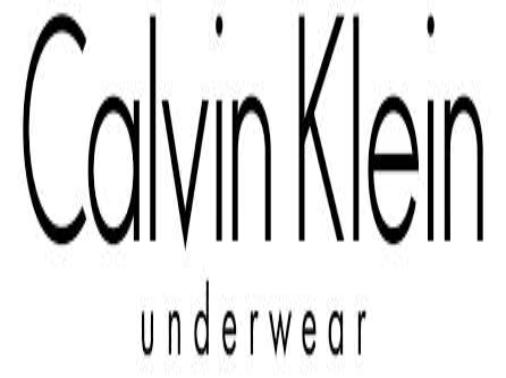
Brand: Calvin Klein Underwear
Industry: Clothes